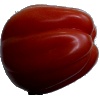
Label: tomato_heart